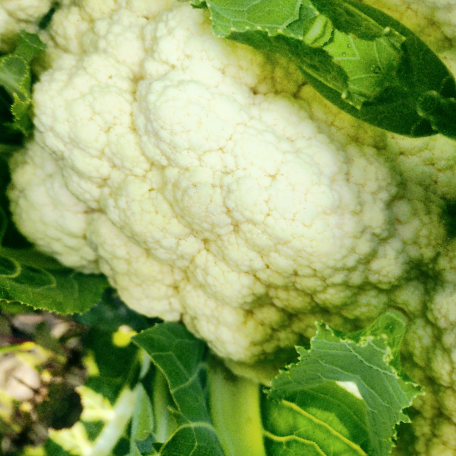
Label: Disease Free